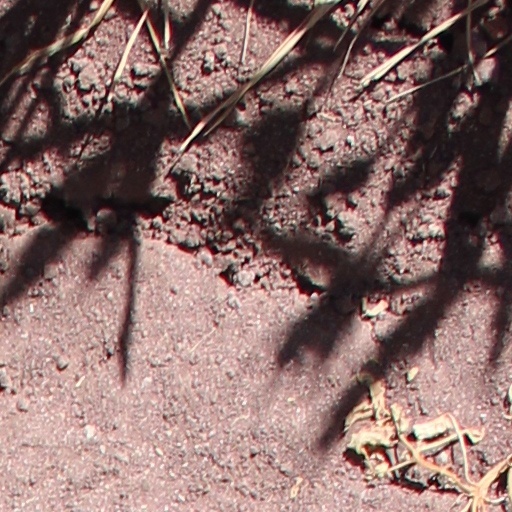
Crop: wheat